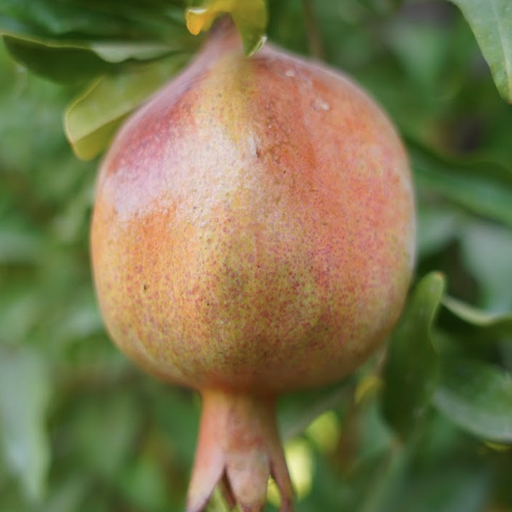
Label: Healthy